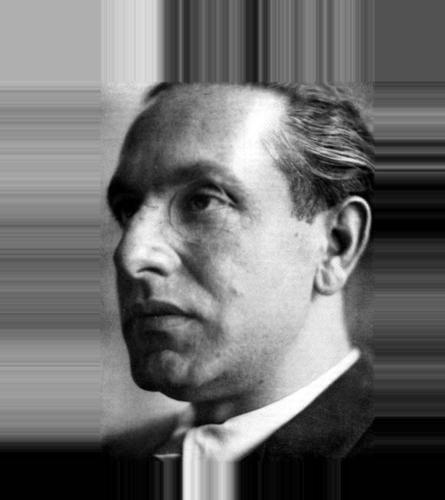
Age: 41